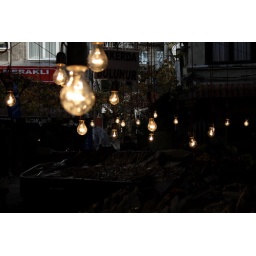
Light bulbs in a market fish